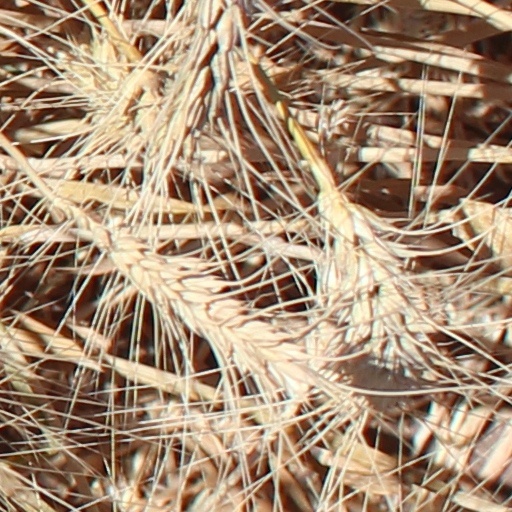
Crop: wheat